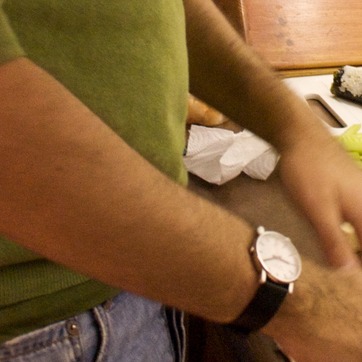
Material: fabric